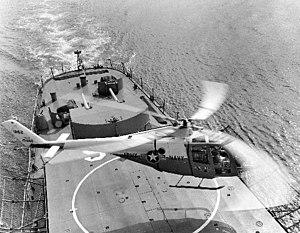
Cet article liste les aéronefs des forces armées des États-Unis. Les prototypes sont généralement préfixés par un « X » et sans nom, tandis que les modèles de pré-série sont généralement précédés d'un « Y ».